Wiktor Komorowski

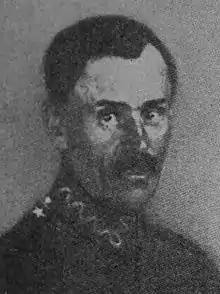

Wiktor Komorowski (8 June 1887 - 23 August 1952) was a Polish ace pilot in the Imperial Russian Air Force during World War I with six confirmed kills.